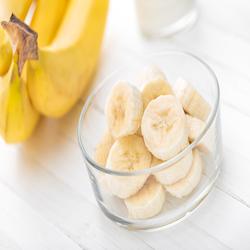
Label: Banana